The Old Man and the Sea (1999 film)

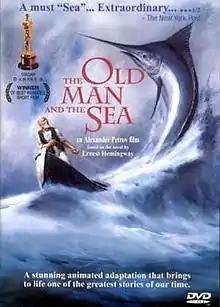
DVD cover

The Old Man and the Sea is a 1999 paint-on-glass-animated short film directed by Russian animator Aleksandr Petrov, based on the 1952 novel of the same name by Ernest Hemingway. The film won many awards, including the Academy Award for Best Animated Short Film.